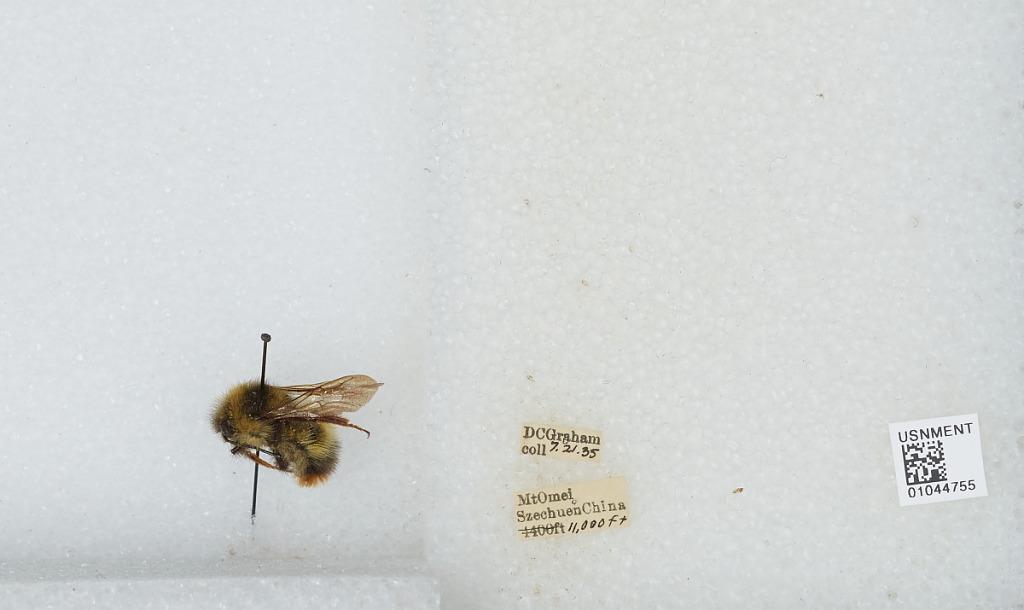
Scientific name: Bombus sp.
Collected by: D. Graham
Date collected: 1935-7-21
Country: China
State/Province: Sichuan
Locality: Mt. Emei